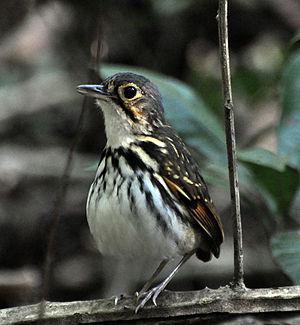
La Grallaire à lunettes est une espèce d'oiseau de la famille des Grallariidae vivant en Amérique centrale et du Sud.